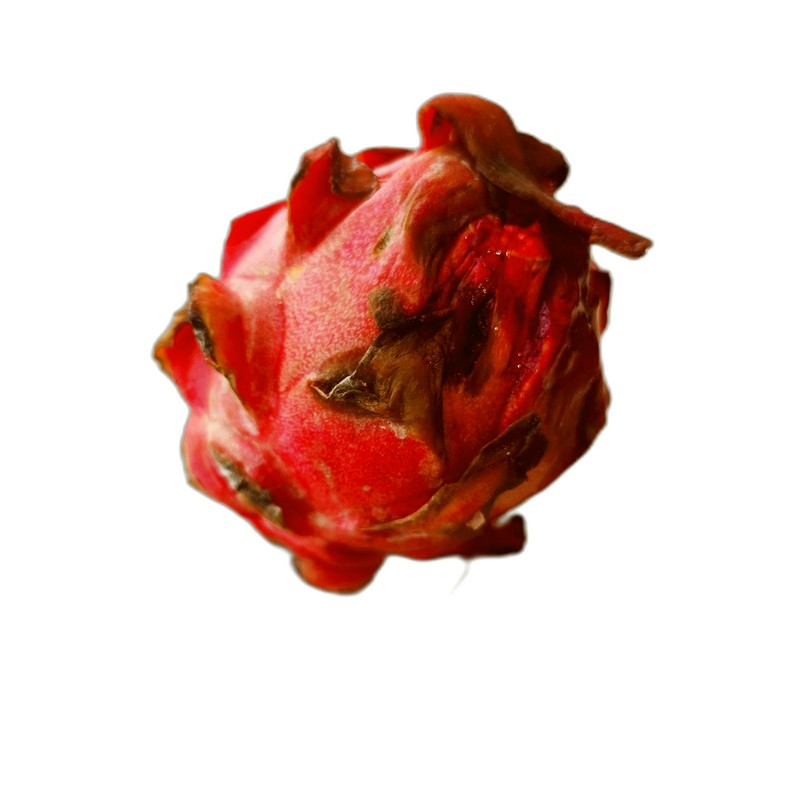
Label: Defect Dragon Fruit